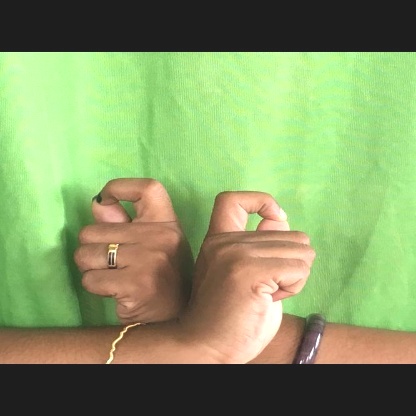
Mudra: Berunda